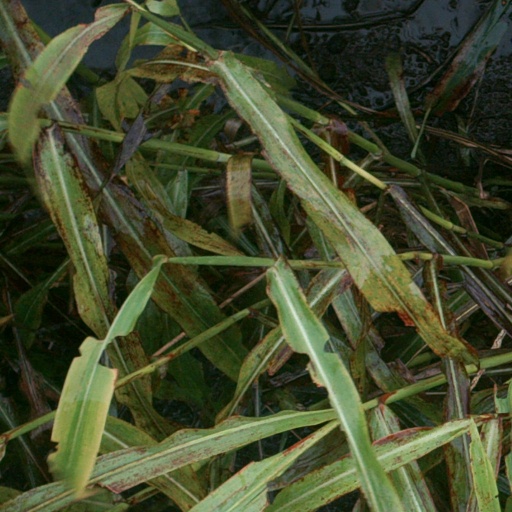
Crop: sorghum